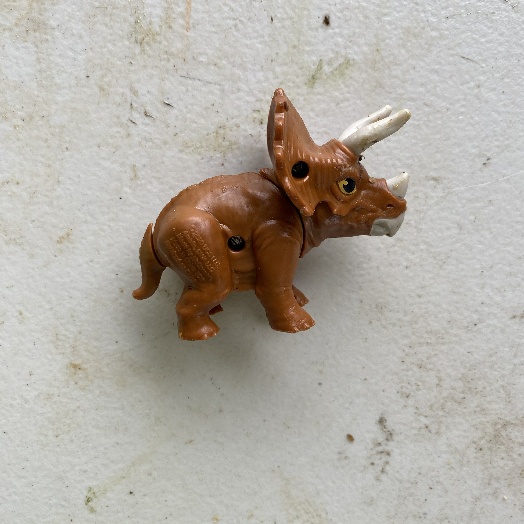
Label: Miscellaneous Trash